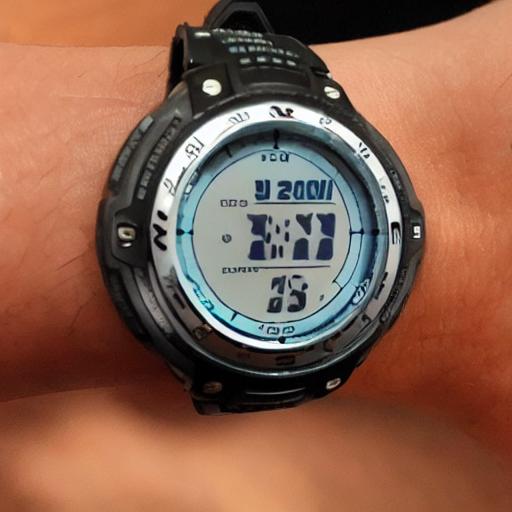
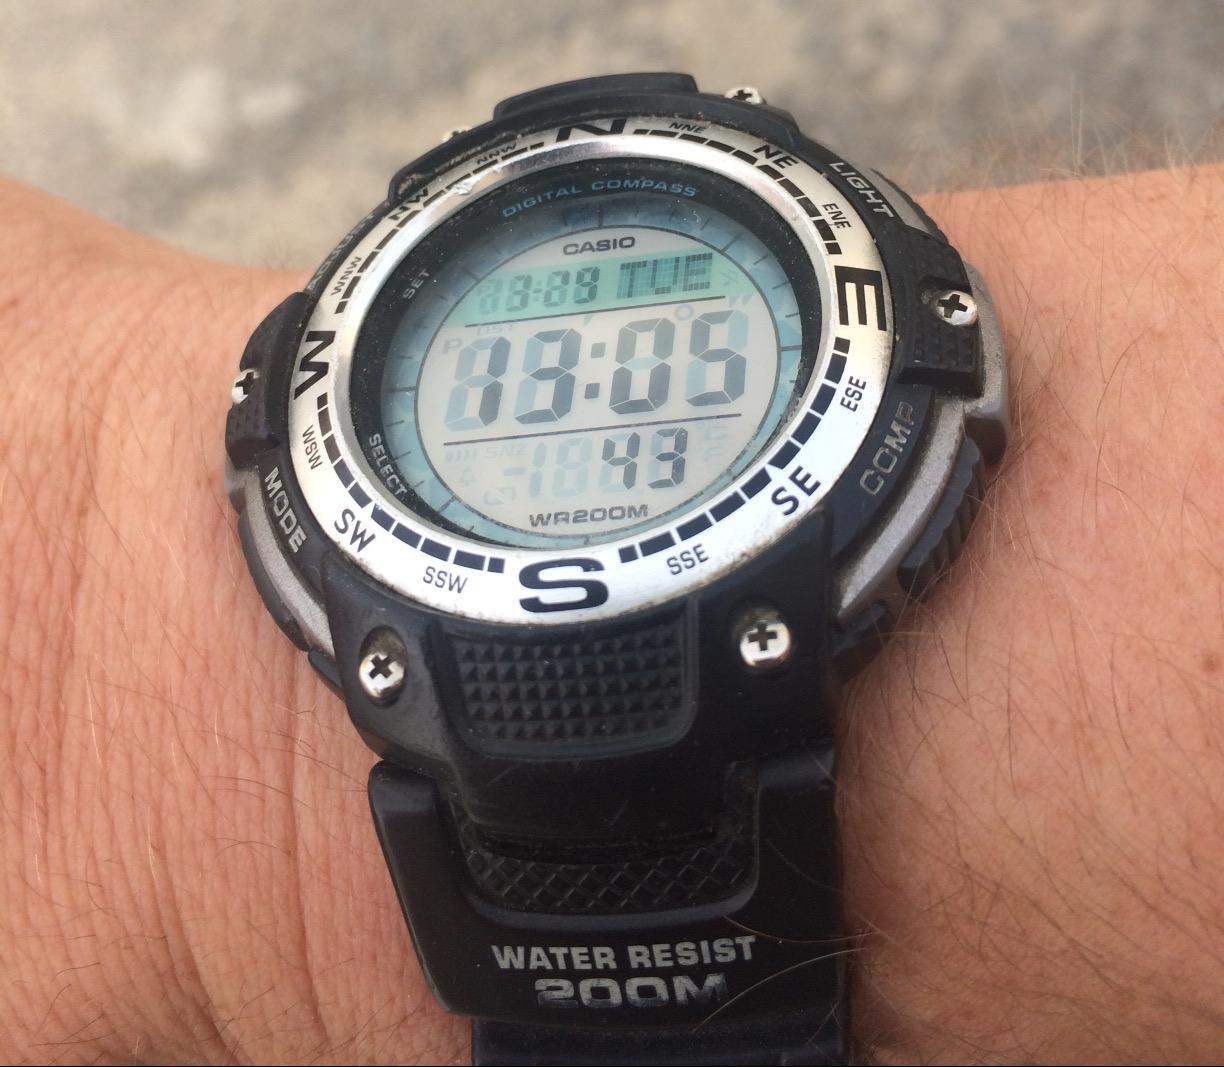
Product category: accessories_watch
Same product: no